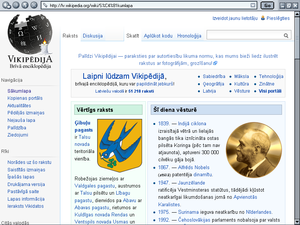
Le toit d'un supermarché de la chaîne Maxima situé dans le quartier de Zolitūde à Riga, capitale de la Lettonie, s'est effondré le 21 novembre 2013 à 17 h 41 heure locale, tuant 54 personnes, dont trois secouristes, et en blessant 39 nécessitant des soins médicaux.